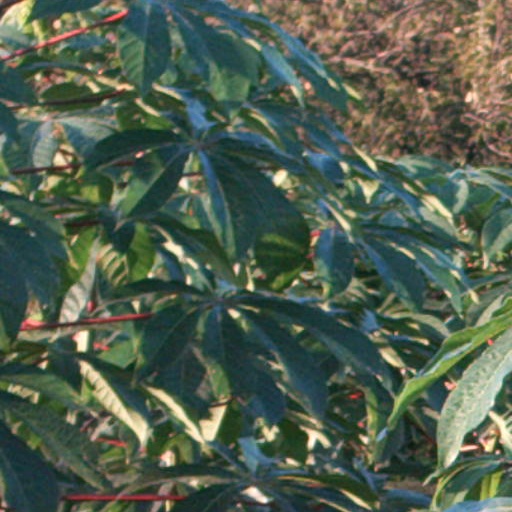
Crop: cassava